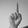
ASL letter: D